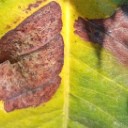
Label: Phoma